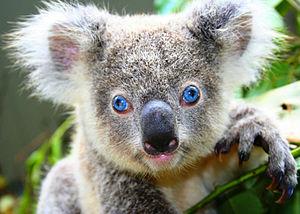
L' Australian Koala Foundation est une organisation scientifique internationale à but non lucratif qui vise à réduire les menaces liées à la survie des koalas, en sensibilisant la communauté internationale à protéger la faune et la flore. C'est la principale organisation à but non lucratif non gouvernementale qui se consacre à la conservation et à la gestion efficace des koalas sauvages et de leur habitat. L'organisation a été fondée le 17 janvier 1986.